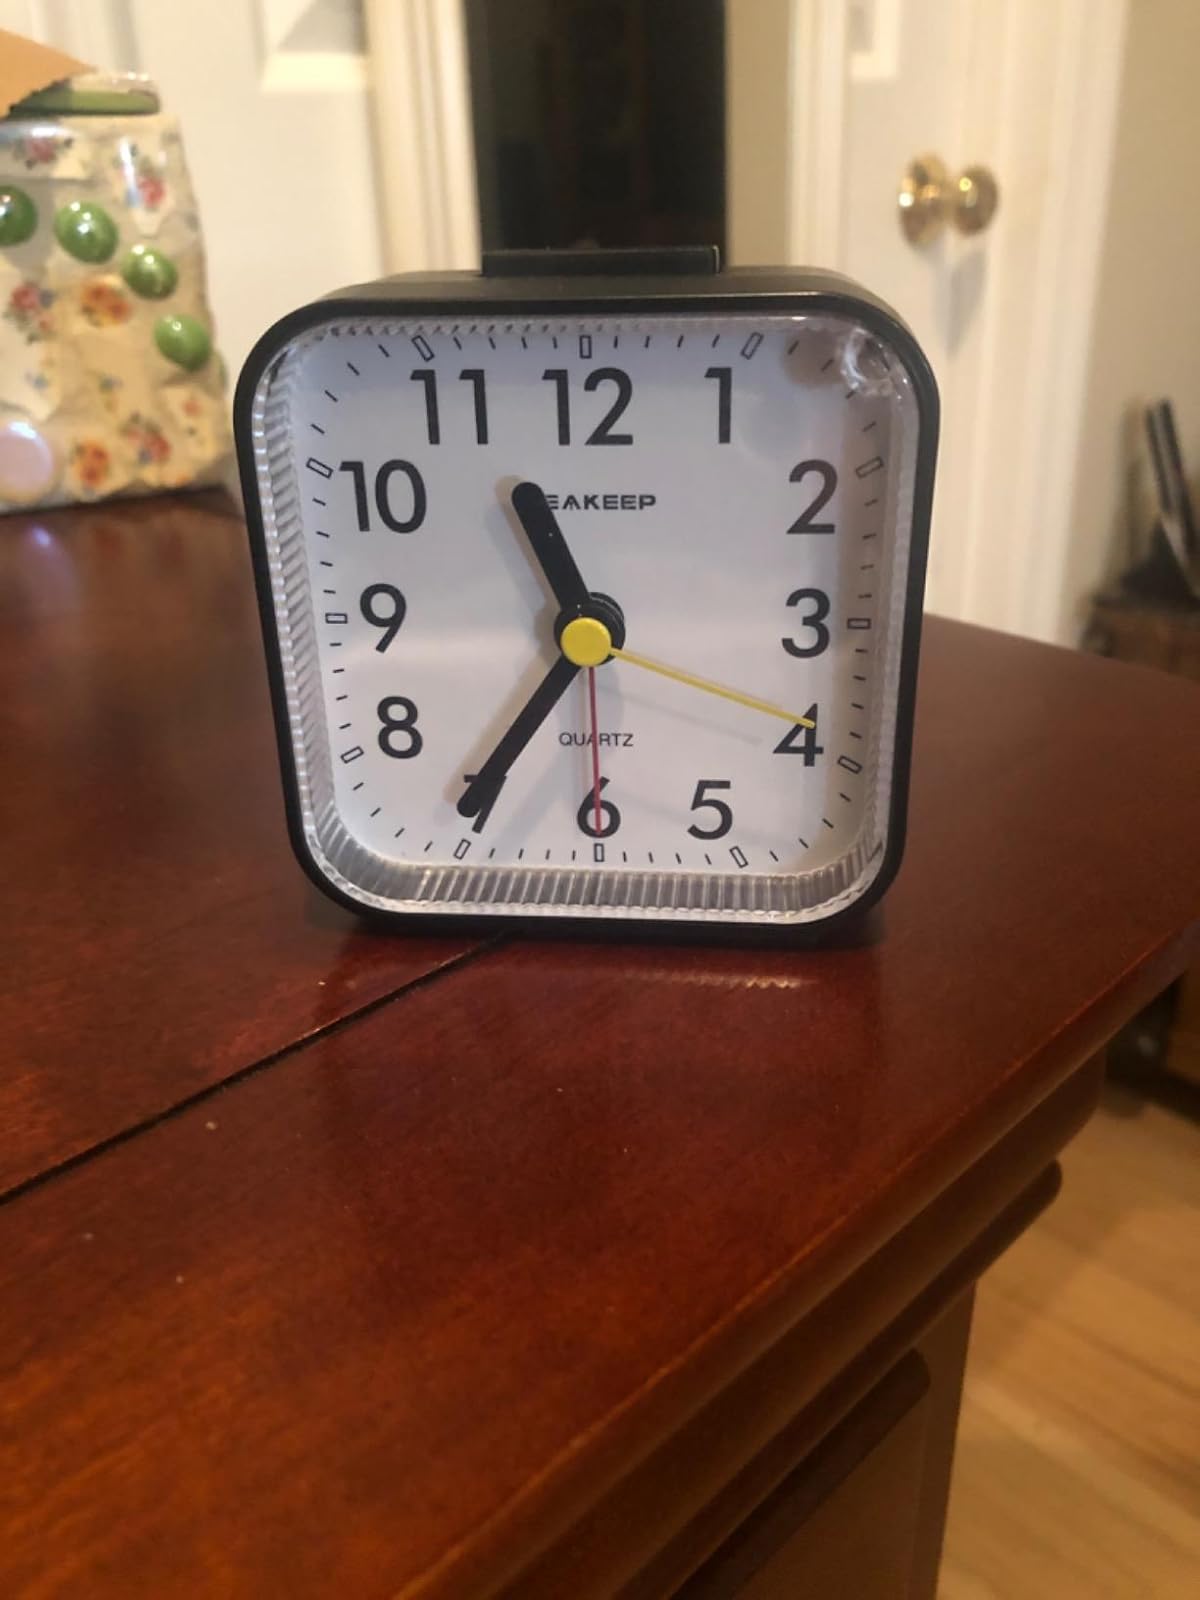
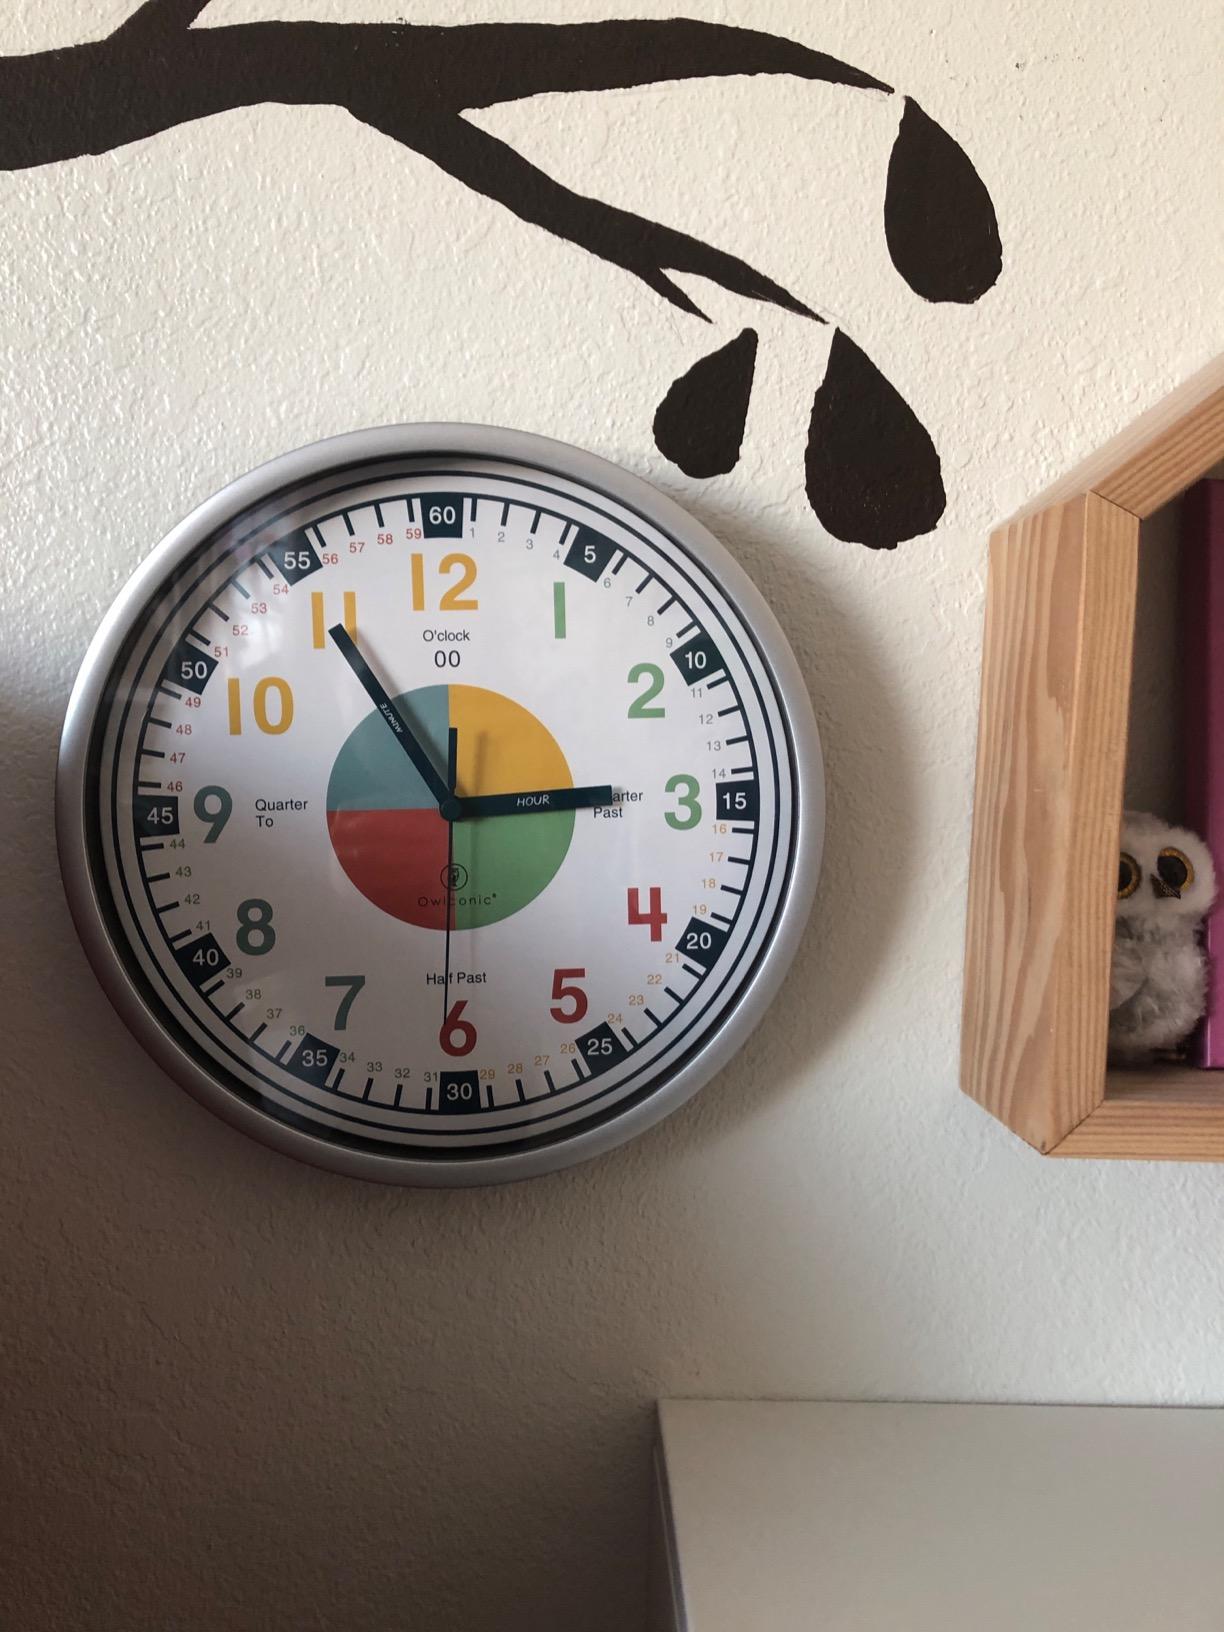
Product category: clock
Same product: no